Alpha course

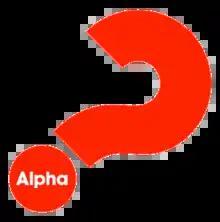
Alpha logo

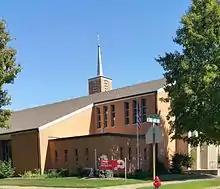
Alpha course sign displayed at Saint Joseph Catholic Church in Dover, Ohio

The Alpha course is an evangelistic course that seeks to introduce the basics of the Christian faith through a series of talks and discussions. It is described by its organisers as "an opportunity to explore the meaning of life". Alpha courses are run in churches, homes, workplaces, prisons, universities and a wide variety of other locations. The course began in Britain and is run around the world by various Christian denominations.